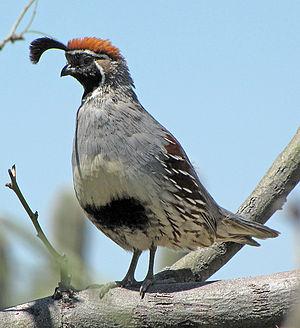
Le Colin de Gambel est une espèce d'oiseau galliforme appartenant à la famille des Odontophoridae. Il est nommé en l'honneur de William Gambel, un naturaliste et explorateur du sud-ouest des États-Unis au XIXᵉ siècle.